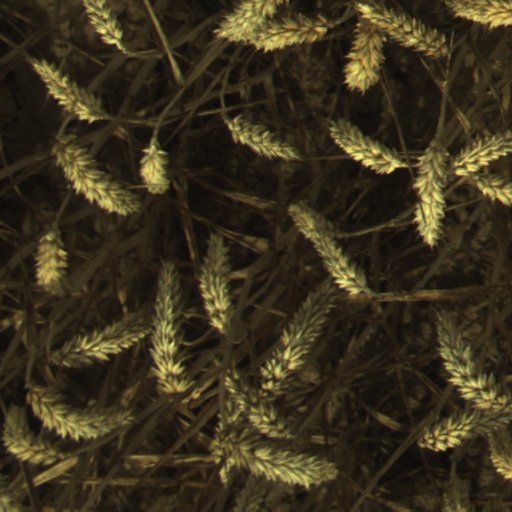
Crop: wheat